Slush (event)

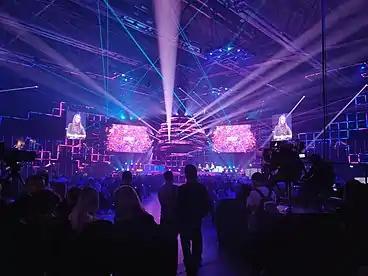

In 2012, 3,500 people, 560 growth companies and 41 private equity firms participated in Slush. FishBrain, the social media aimed at fishermen, won the pitching competition of the year.